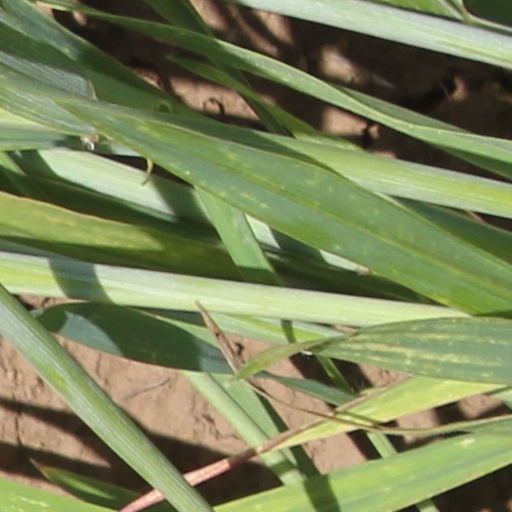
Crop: wheat